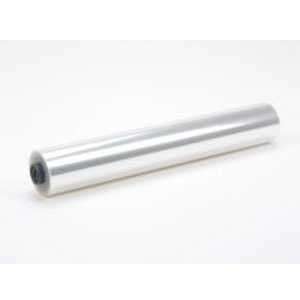
Dry Lam 4.0 mil Transparent Laminating Film - (8.5" in x 11" ft)
Elevate your document protection with Dry Lam 4.0 mil Transparent Laminating Film. Designed for Plain Paper Copiers, this film offers a crystal-clear finish that enhances the visual appeal of your materials. With compatibility for Dry Lam Laminators, you can effortlessly laminate your documents, ensuring long-lasting durability and a professional look. 4.0 mil Transparent Laminating Film for Plain Paper Copiers Compatible with Dry Lam Laminators for seamless lamination
Brand: Martin Yale
Category: Office Supplies > General Office Supplies > Laminating Film, Pouches & Sheets > Laminating Film Rolls